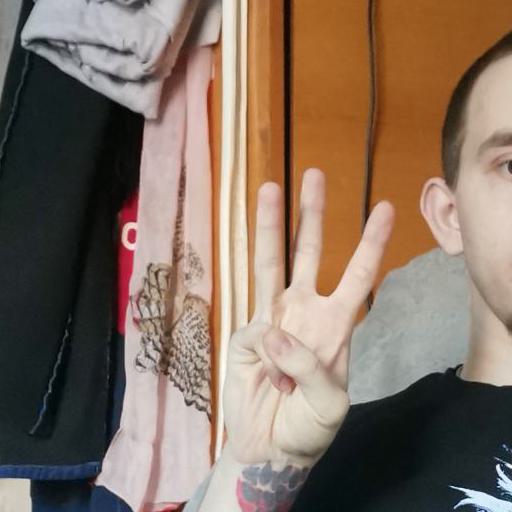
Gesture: three